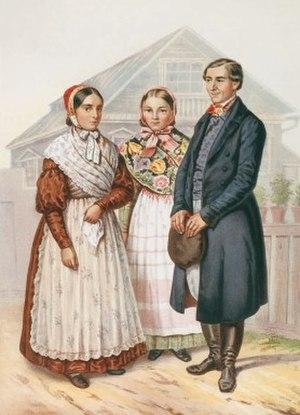
Cet article traite des relations entre l’Allemagne et la Russie. L'Allemagne a une ambassade à Moscou tandis que la Russie a une ambassade à Berlin.
Le gouvernement de Saratov est une division administrative de l’Empire russe, puis de la RSFS de Russie, située en Russie, sur le cours de la Volga. Sa capitale était la ville de Saratov. Créé en 1796, le gouvernement exista jusqu’en 1928.